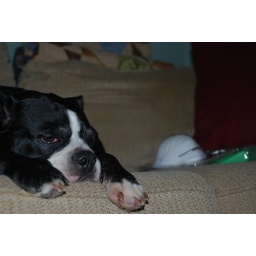
Though seems quite content to have his bed in the dining room replaced by a couch.